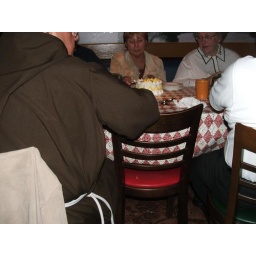
capuchin kitchen fund raiser at buddy's pizza in Livonia mi